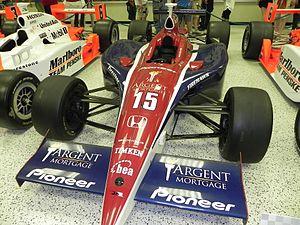
Buddy Rice est un pilote automobile américain né le 31 janvier 1976 à Phoenix. Il a notamment remporté les 500 miles d'Indianapolis en 2004.